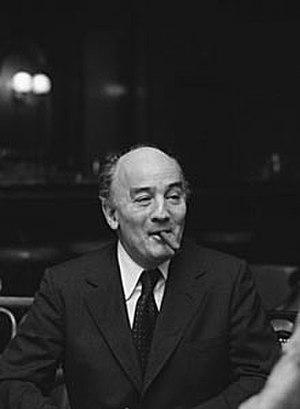
Guy des Cars
Guy Augustin Marie Jean de Pérusse des Cars, dit par convenance Guy des Cars, est un écrivain français né le 6 mai 1911 dans le 16ᵉ arrondissement de Paris et mort le 21 décembre 1993 dans le 13ᵉ arrondissement de Paris. Il est inhumé au cimetière de Hautefort en Dordogne.